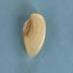
Maize quality: Good